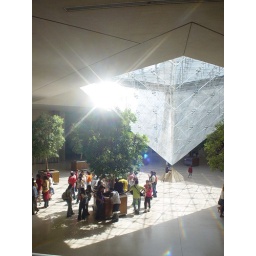
Tourists swarm around a shiny upside down glass pyramid thing at the Louvre museum.